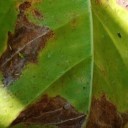
Label: Miner